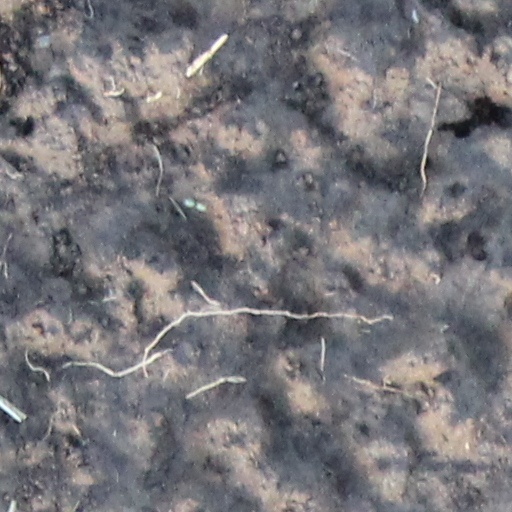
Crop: wheat